Salusbury family

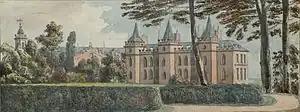
Lleweni Hall c.1775

In 1762, upon the death of Sir John Salusbury, the family had a lack of male heirs and the estate passed on to his sister, Hester Salusbury, who married Sir Robert Cotton. The many other branches of the family met the same fate, with much of their estates passing on to heiresses who married into other families who took or double-barrelled the name Salusbury to boost their prestige.